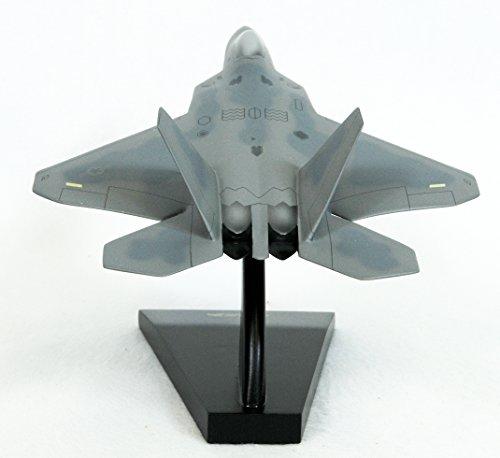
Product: Mastercraft Collection F-22 Raptor Model Scale: 1/48
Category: Toys & Games | Hobbies | Models & Model Kits | Pre-Built & Diecast Models | Aircraft
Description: Great Condition.
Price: $172.03